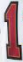
Number: 1